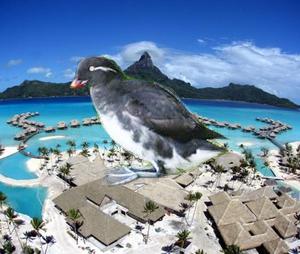
Bird species: Parakeet_Auklet
Bird type: waterbird
Background: water